Lourinhanosaurus

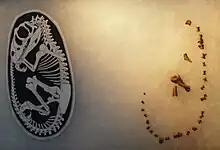
Fetus restoration and bone fragments

Its first remains were found at Peralta, near Lourinhã, Portugal in 1982, but were not described until 1998, by Portuguese paleontologist Octávio Mateus. Its type (and to date only) species is "L. antunesi", in honour of Portuguese paleontologist Miguel Telles Antunes.